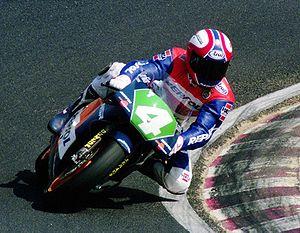
Carlos Cardús Carrió, né le 29 septembre 1959 à Barcelone, est un pilote de vitesse moto espagnol.